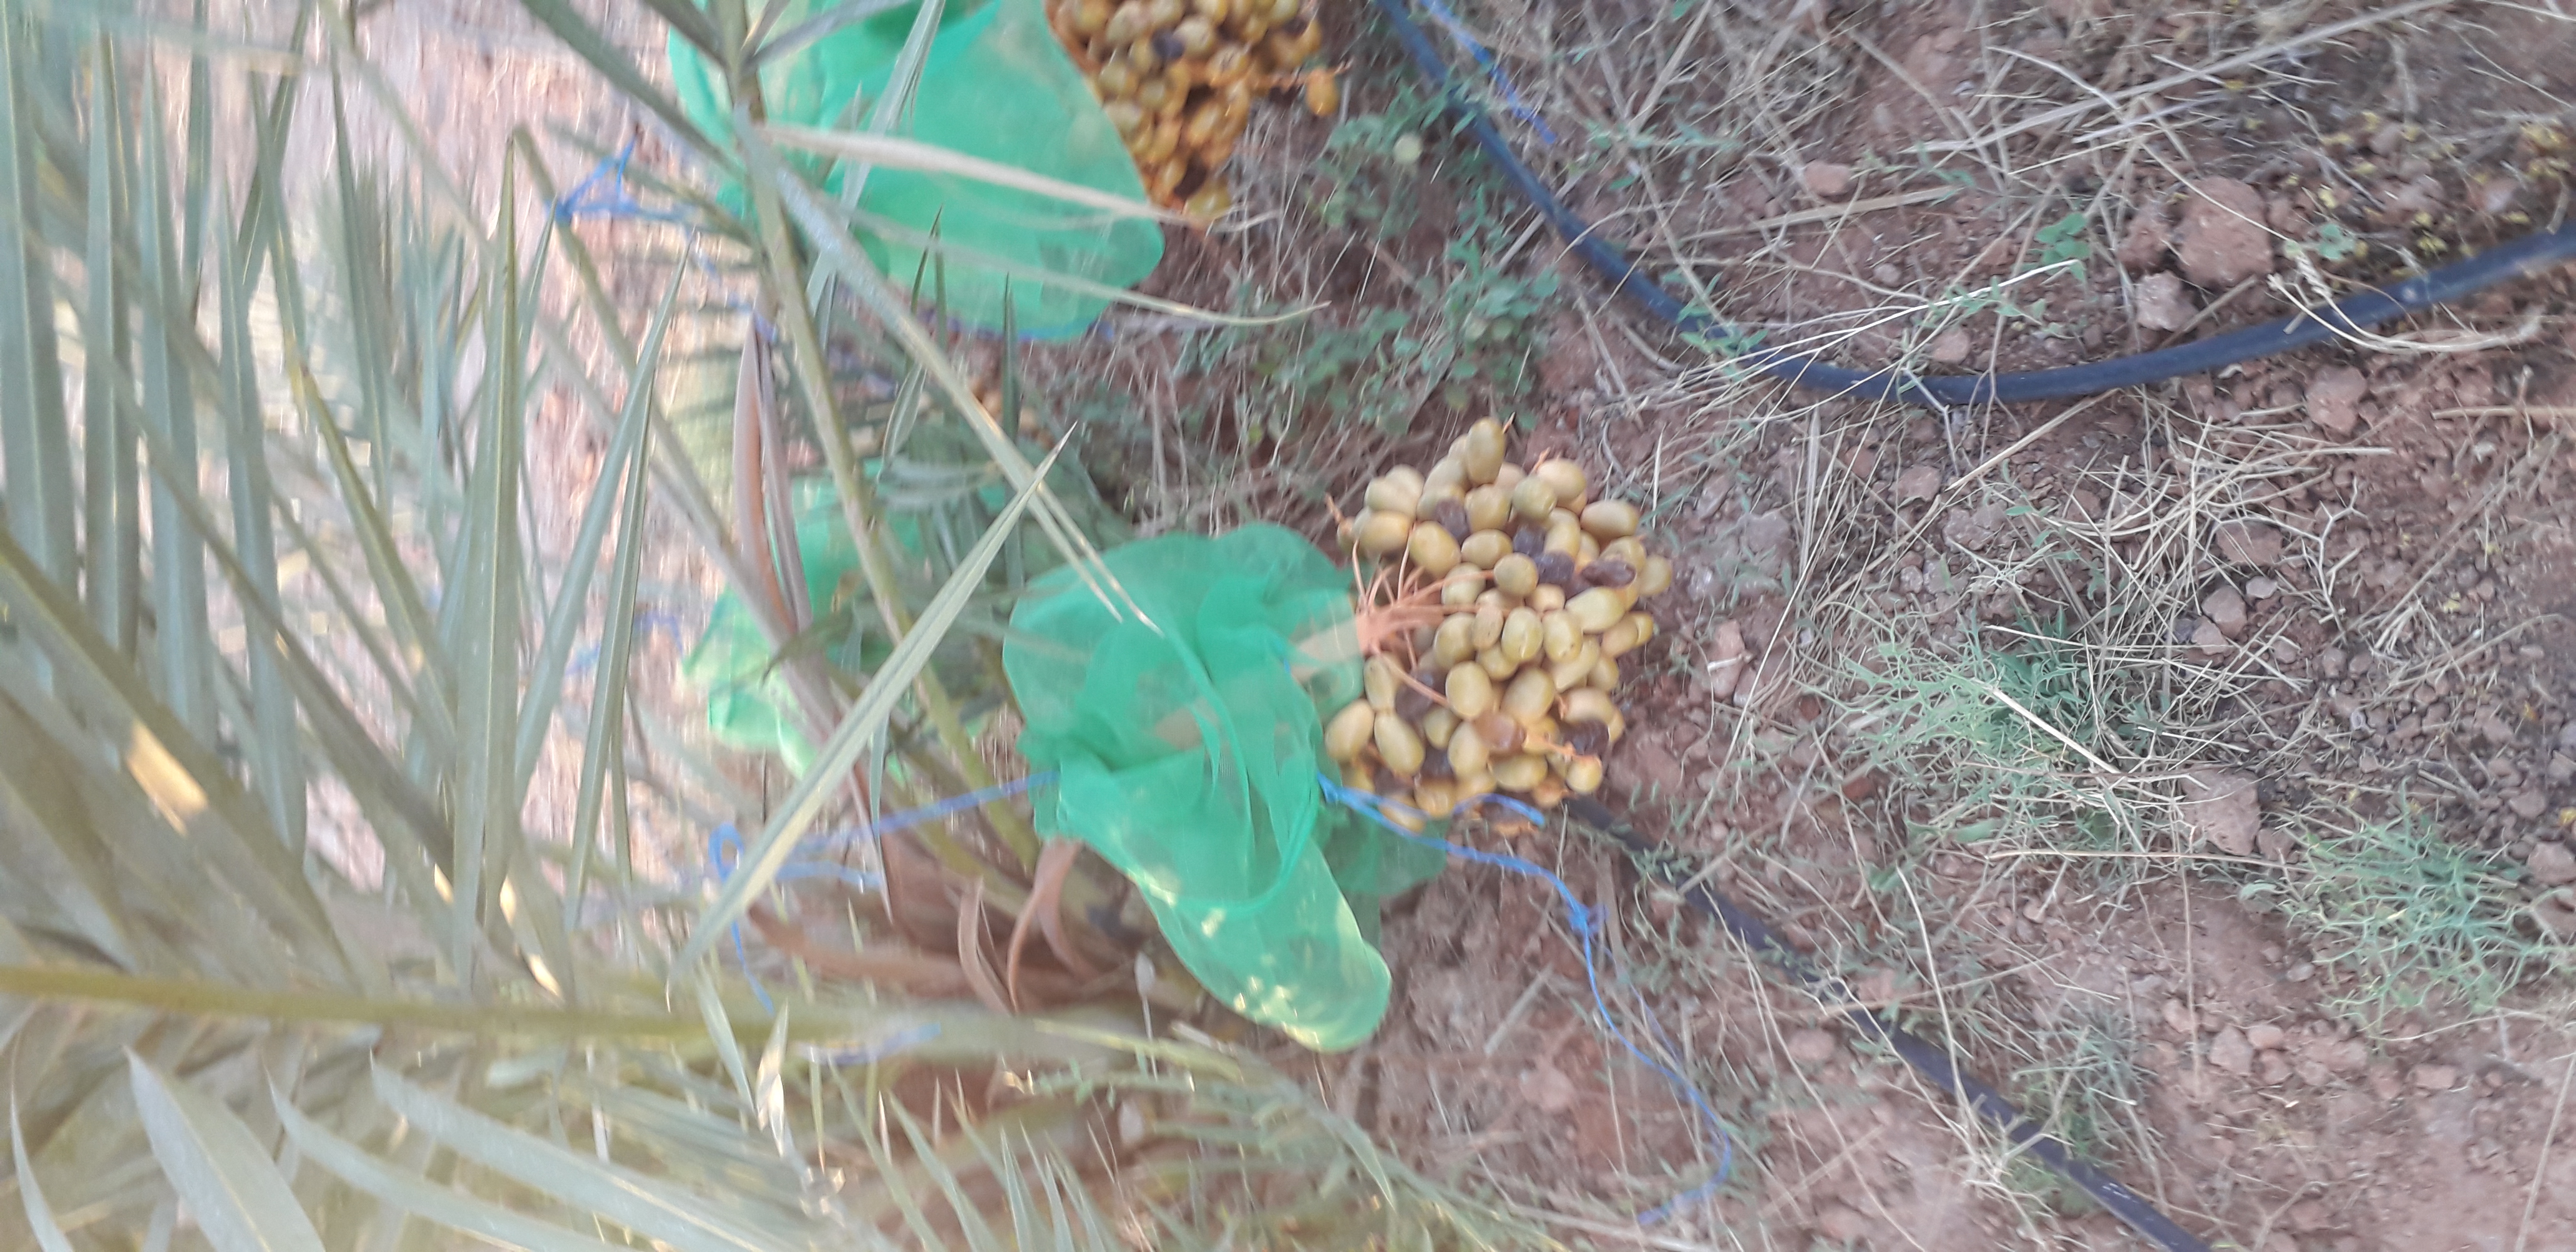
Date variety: Boufagous